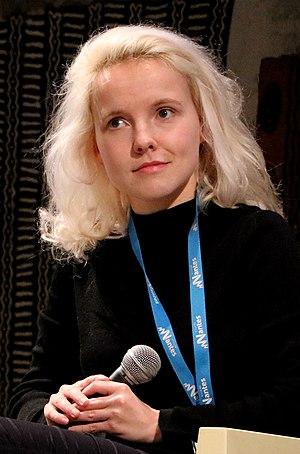
Cécile Coulon lors du Festival Atlantide - Les Mots du Monde à Nantes, le Lieu Unique, le 17 février 2018.
Cécile Coulon, née le 13 juin 1990 à Saint-Saturnin, est une romancière, nouvelliste et poétesse française.